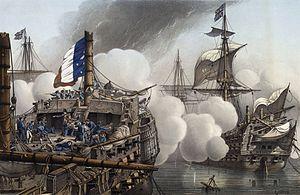
Le Tonnant est un vaisseau de ligne de 80 canons de la Marine française. Il est le premier vaisseau de la classe Tonnant qui porte son nom, construit selon les plans du système Borda-Sané.
Comme les vaisseaux de la classe Téméraire, les trente-cinq navires de la classe Tonnant étaient issus des travaux du chevalier de Borda et de l'ingénieur naval Sané pour uniformiser les constructions navales françaises selon des normes très définies et relevées.